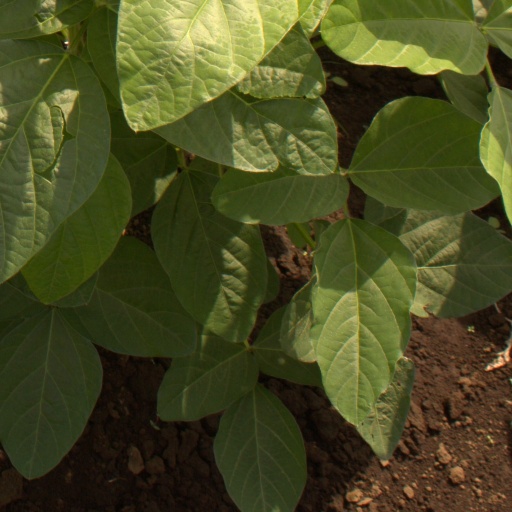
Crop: soybean